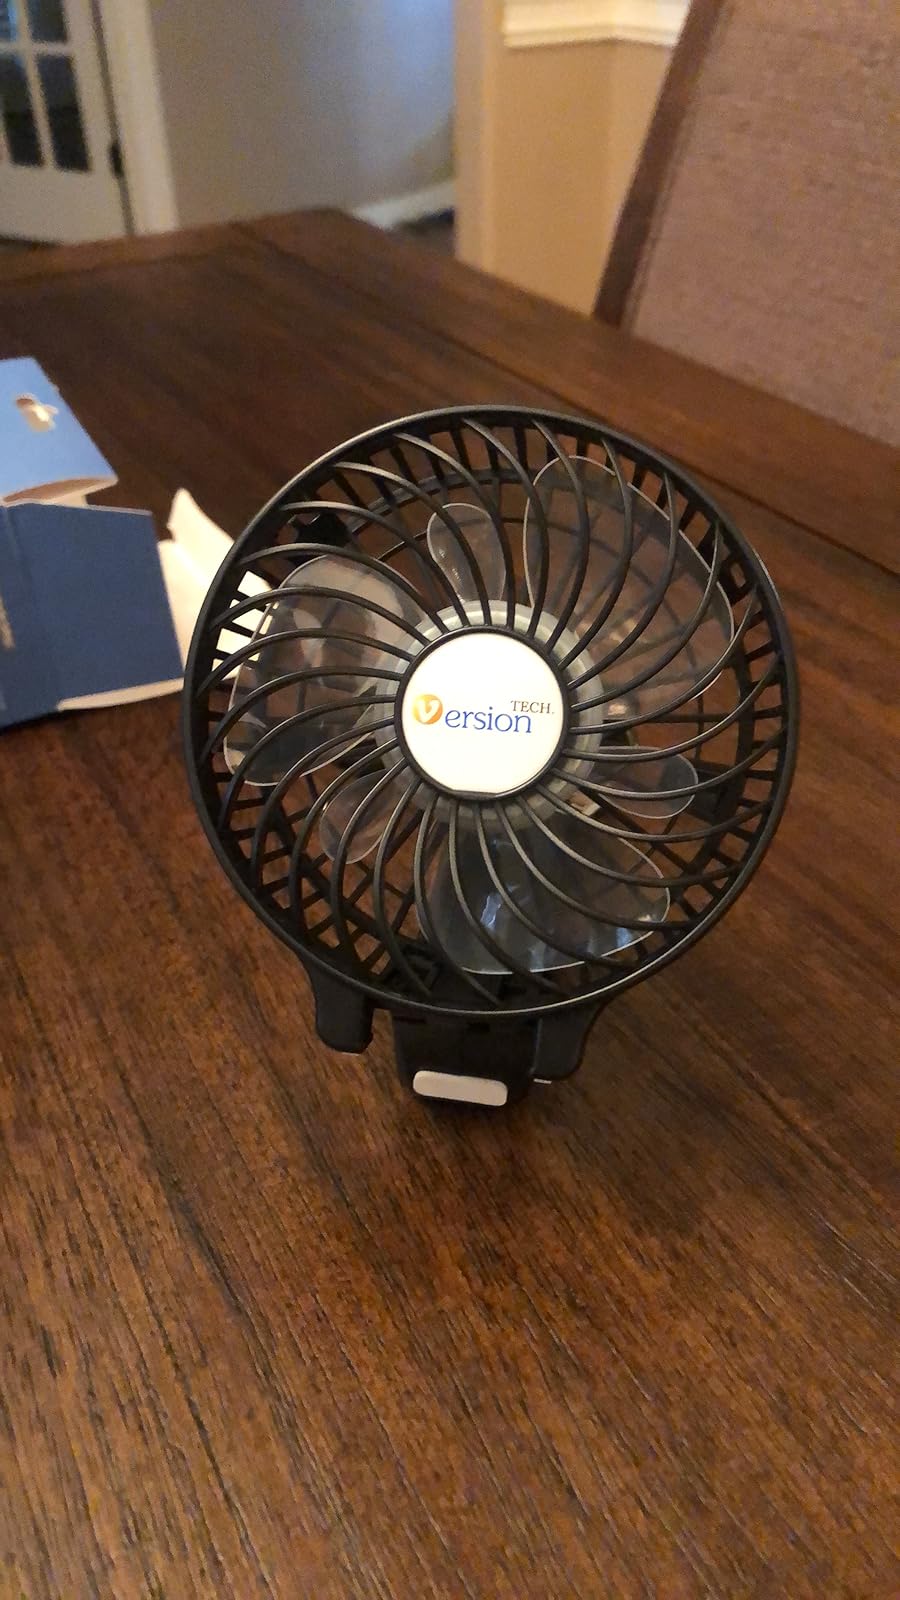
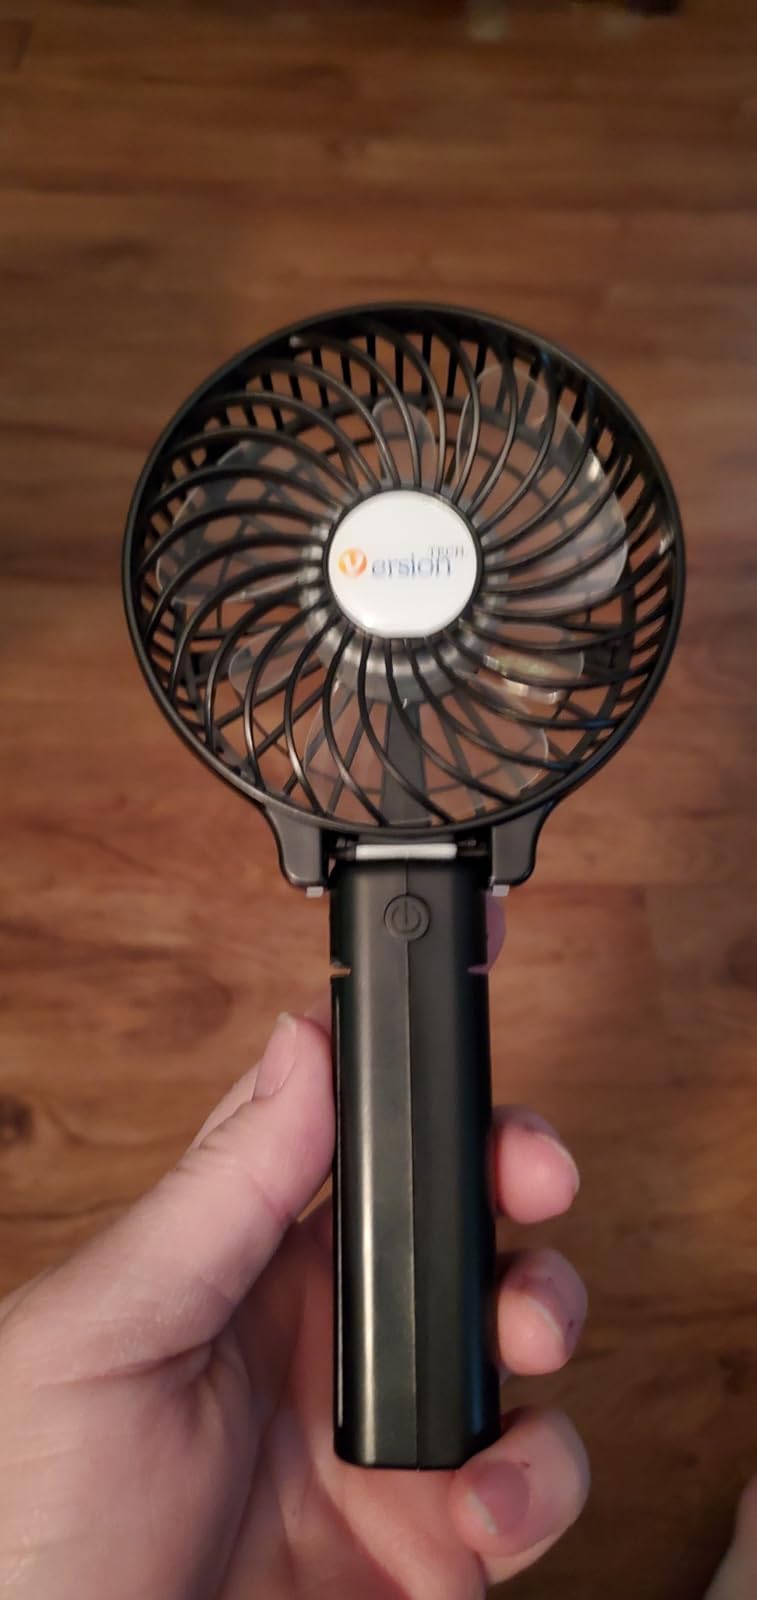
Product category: fan
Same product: yes